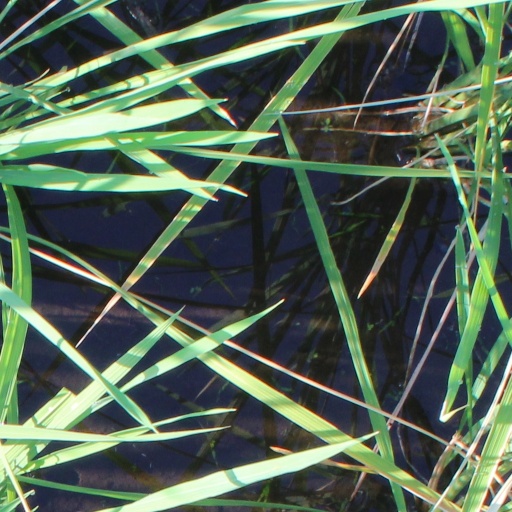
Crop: rice